Torød Church

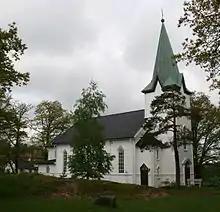
View of the church

Torød Church is a parish church of the Church of Norway in Færder Municipality in Vestfold county, Norway. It is located in the village of Torød on the southern part of the island of Nøtterøy. It is the church for the Torød parish which is part of the Tønsberg domprosti (deanery) in the Diocese of Tunsberg. The white, wooden church was built in a long church design in 1915 using plans drawn up by Ludvig Karlsen from Kragerø. The church seats about 200 people.